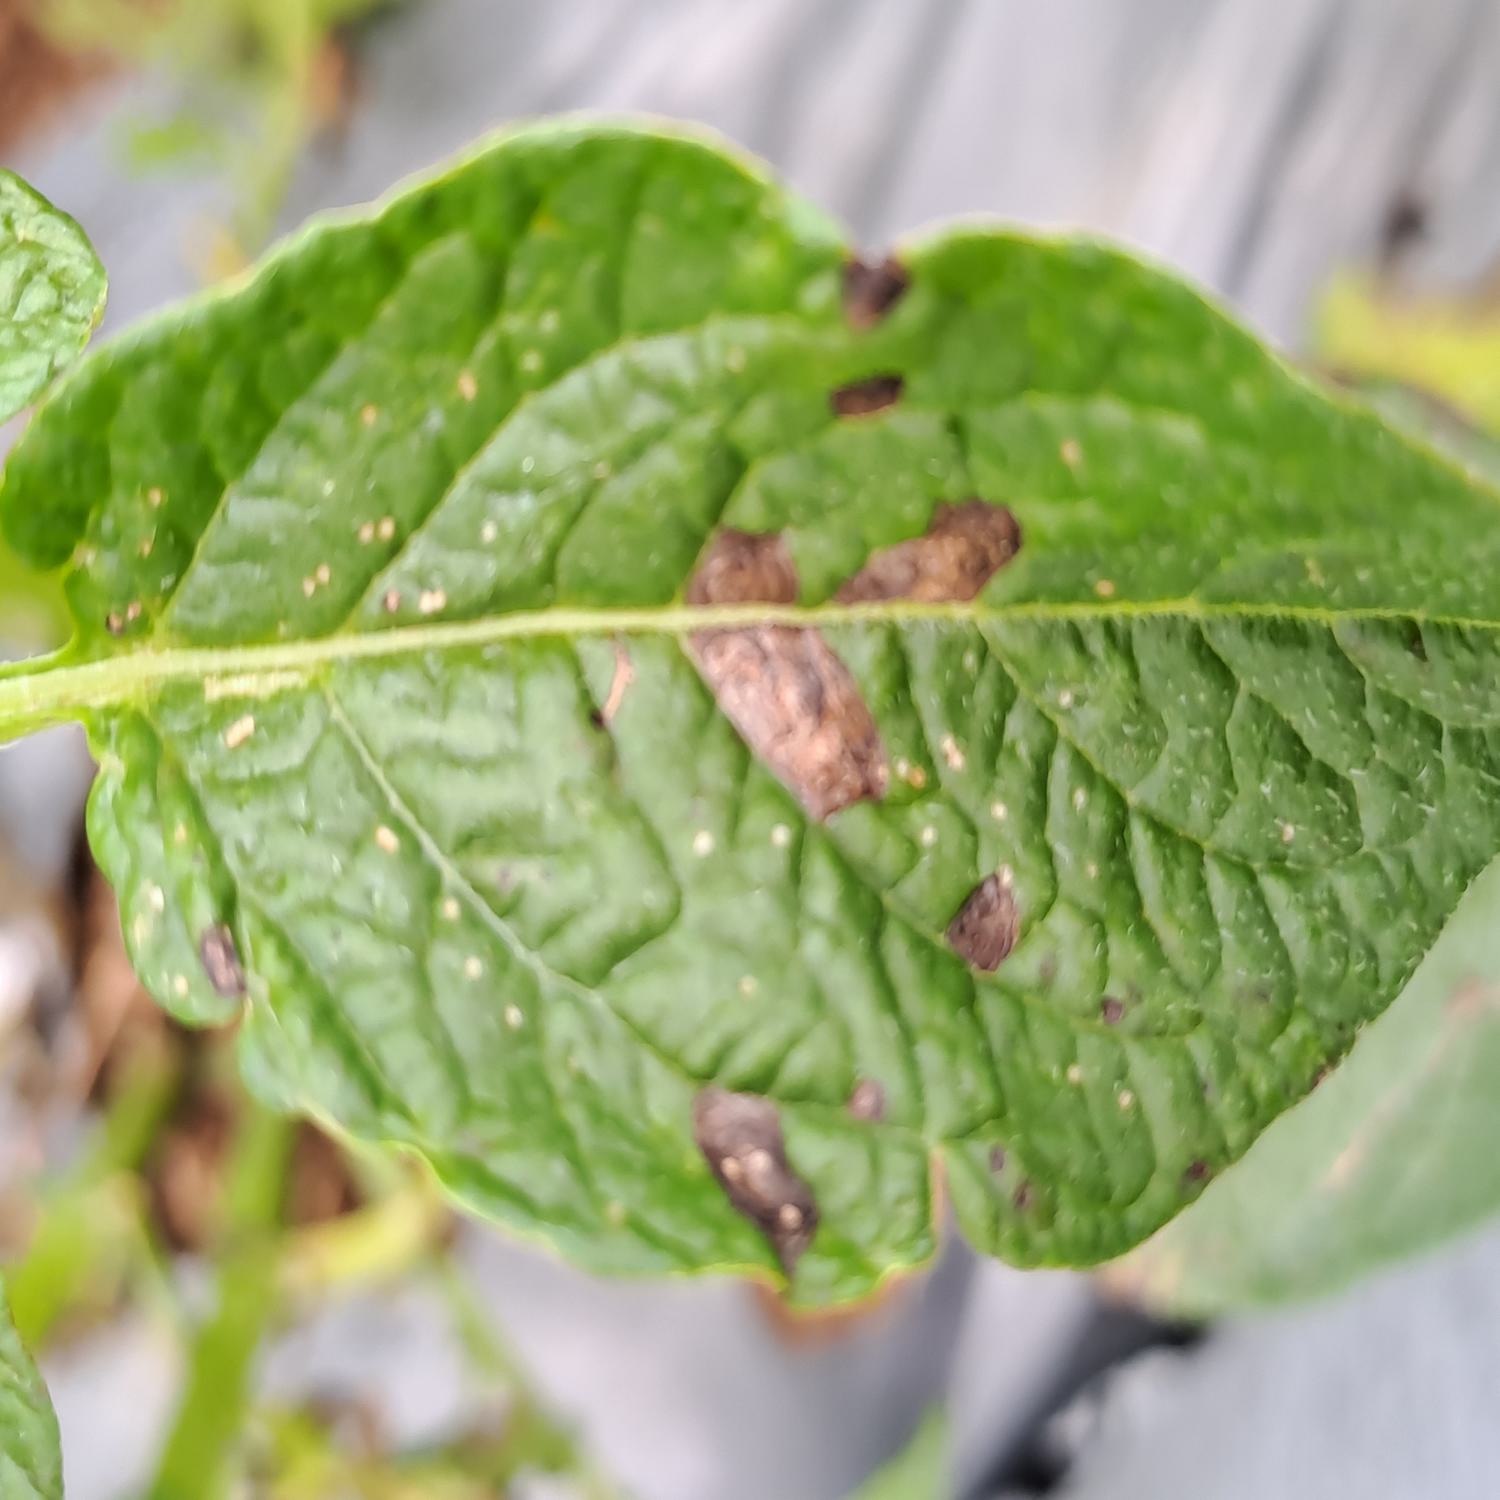
Label: Fungi